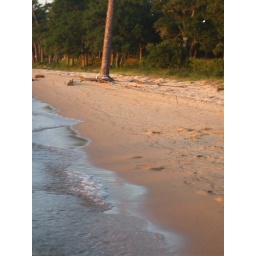
Peaceful lapping of water against the sand of the shoreline at Fairhope Alabama